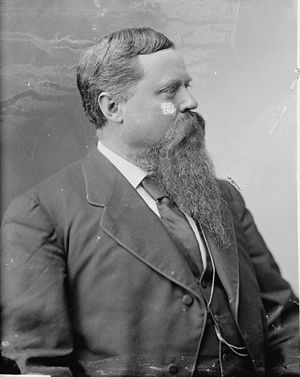
Fitzhugh Lee / Efter krigen
Lee efter krigen
Fitzhugh Lee var en kavalerigeneral i Sydstaternes hær under den amerikanske borgerkrig. Han var nevø af Robert E. Lee. Efter borgerkrigen var han en overgang guvernør i Virginia, diplomat og amerikansk general under den spansk-amerikanske krig.